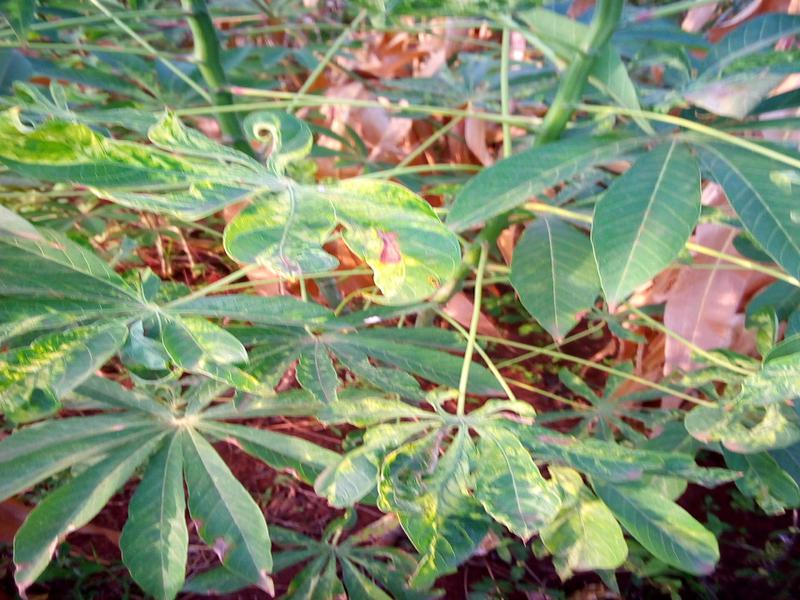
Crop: cassava
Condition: mosaic_disease